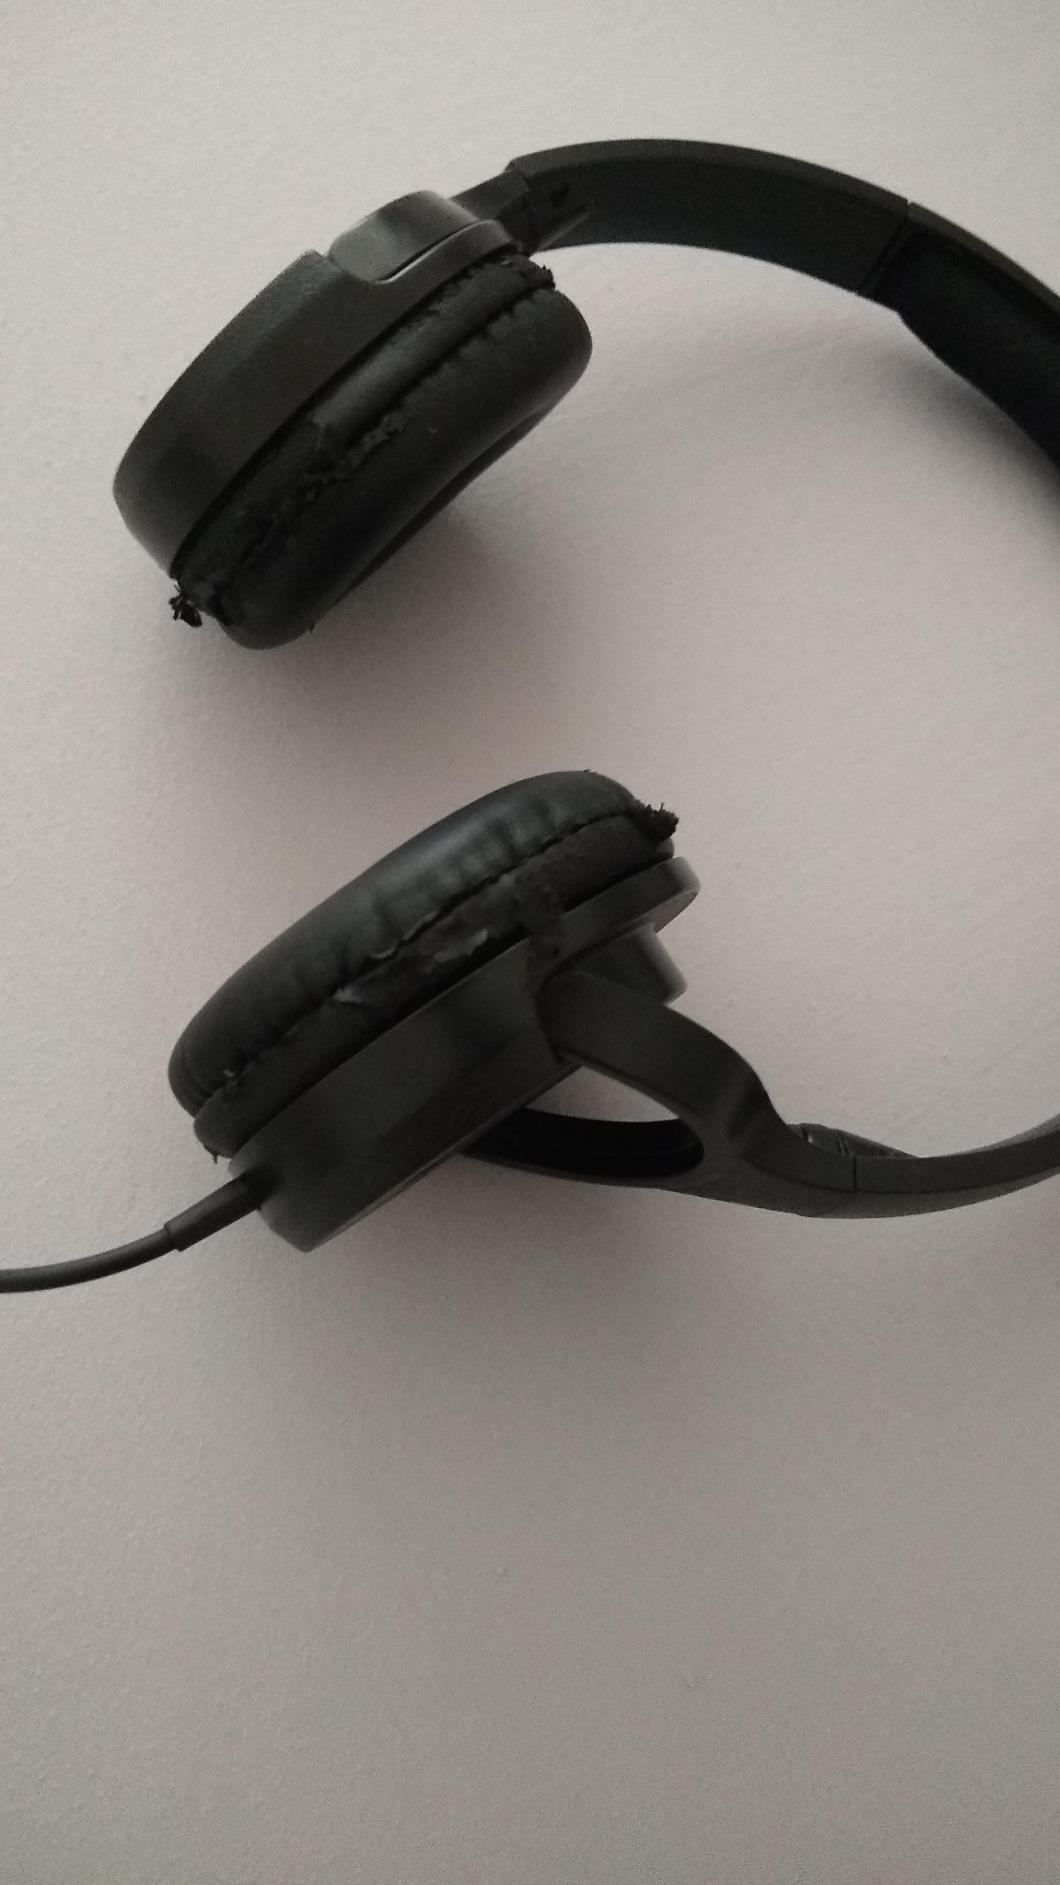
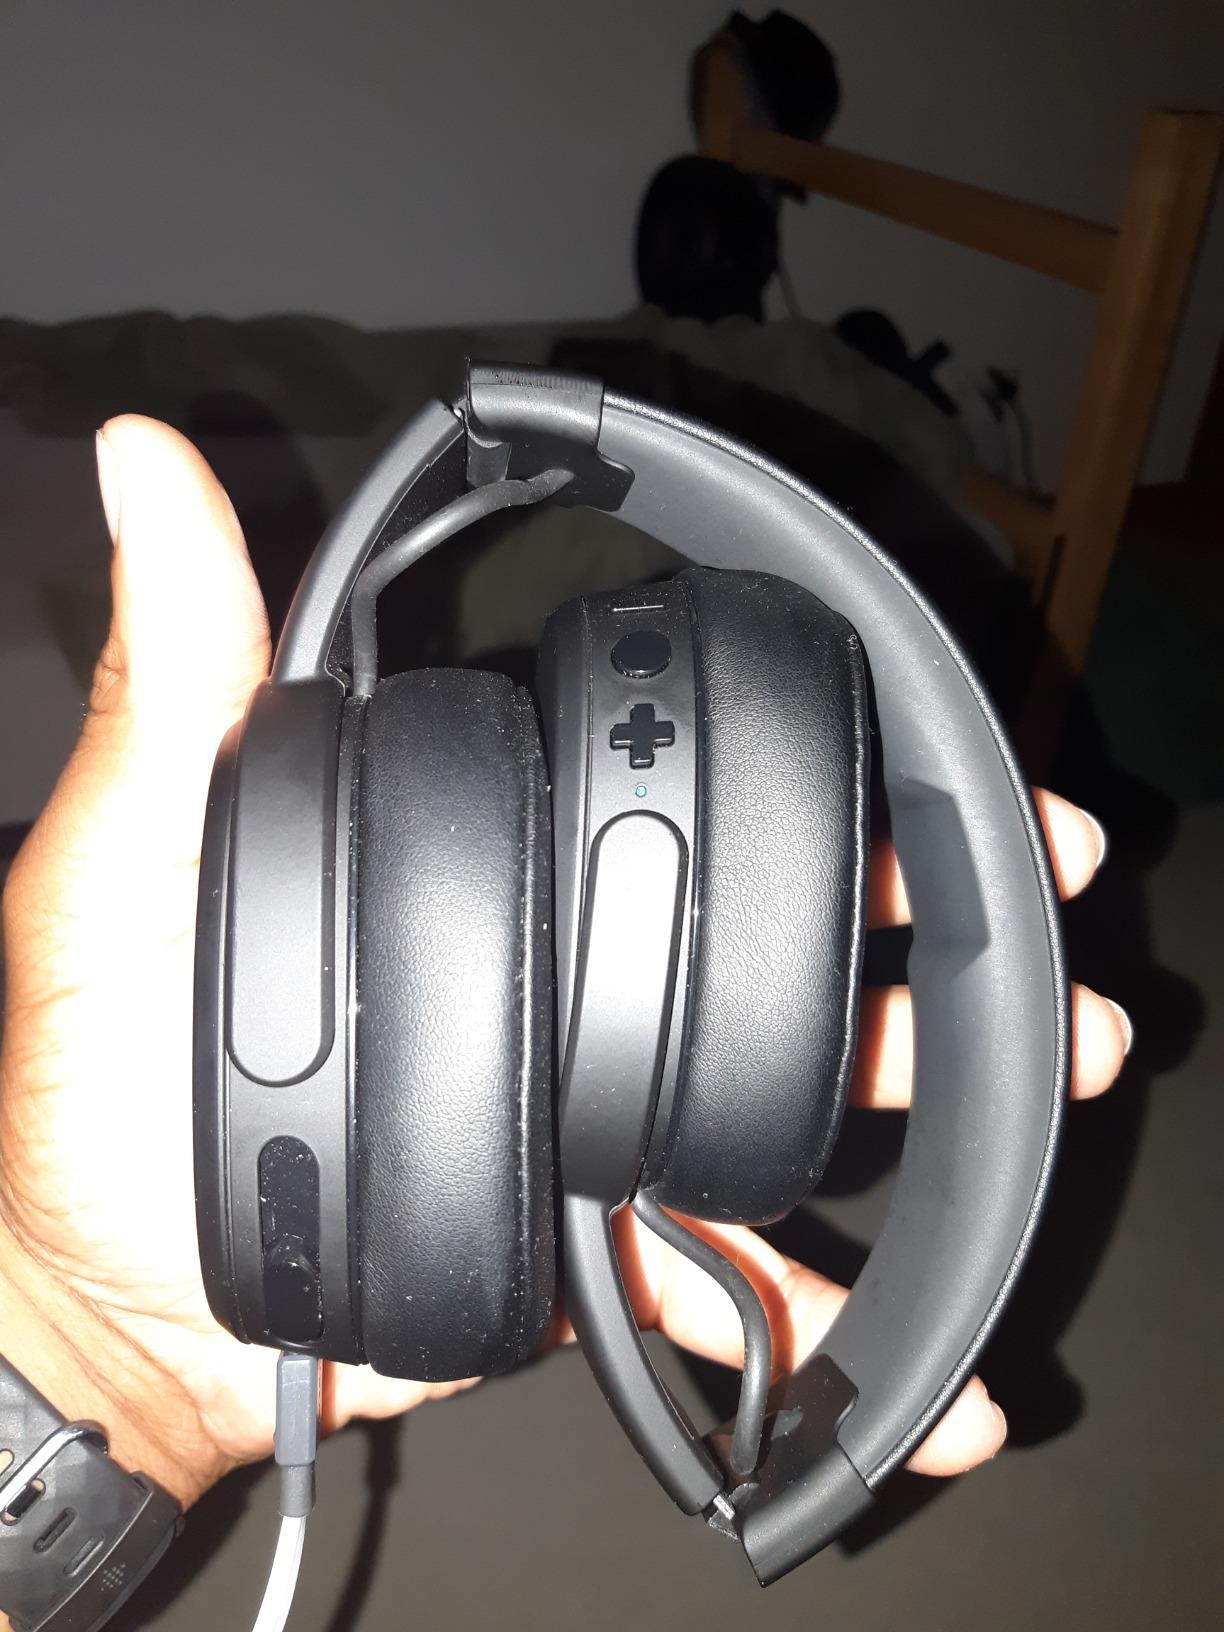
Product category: headphones
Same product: no